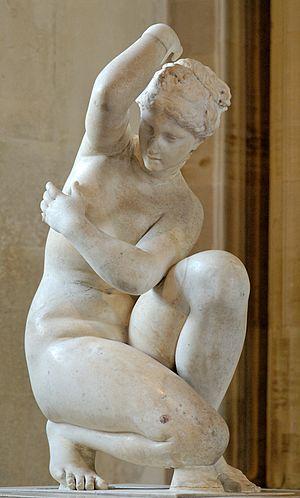
Aphrodite accroupie. Marbre, variante romaine de l'époque impériale d'après un thème hellénistique